Mirza Zulqarnain

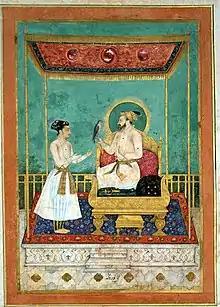
"Shah Jahan Accepts a Falcon From Dara Shikoh". c.1630.

Zulqarnain spent most of his career in Sambhar where he was a "diwan" of the salt pans, a prestigious and lucrative post involving financial administration that had also been held by his father. He was also "faujdar" (provincial administrator or governor) there and "faujdar" of Bahraich from 1629 to 1633. In 1632 he presented five elephants to the Mughal Court as "nazr". He then briefly served as the "kiladar" of Bharuch.